Sawfly

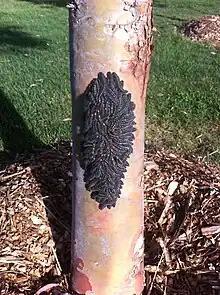
Anti-predator adaptation: spitfire sawfly larvae grouped together for safety in numbers

Sawflies are mostly herbivores, feeding on plants that have a high concentration of chemical defences. These insects are either resistant to the chemical substances, or they avoid areas of the plant that have high concentrations of chemicals. The larvae primarily feed in groups; they are folivores, eating plants and fruits on native trees and shrubs, though some are parasitic. However, this is not always the case; Monterey pine sawfly ("Itycorsia") larvae are solitary web-spinners that feed on Monterey pine trees inside a silken web. The adults feed on pollen and nectar.